Ekaterine Chavchavadze

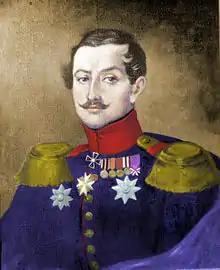
Ekateriné's father, Prince Alexander Chavchavadze

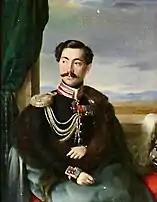
Her spouse, David Dadiani, Prince of Mingrelia

Ekateriné was born to the distinguished House of Chavchavadze from Eastern Georgia. Her father was Prince Alexander Chavchavadze, a noted Georgian general and godson of Catherine the Great of Russia. Her mother was Princess Salomé Orbeliani (1795-1847), a great-granddaughter of Erekle II (Heraclius II) of Eastern Georgia. Her elder sister Princess Nino married the famous Russian playwright, composer and diplomat Aleksandr Griboyedov, while her younger sister Princess Sophie was married to Count Alexandr Nikolai, the minister of education of Imperial Russia.